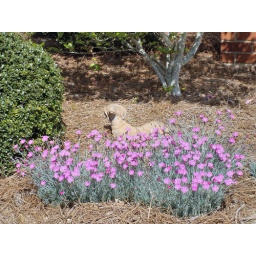
Part of the flower bed in our yard